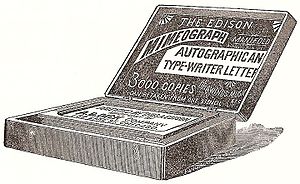
Duplikator
Annonce fra 1889 for Edisons fladeduplikator
En duplikator, også kaldet en sværteduplikator, var en maskine til mangfoldiggørelse af tekst, der i lighed med spritduplikatoren var meget anvendt før kopimaskiner blev almindelige. Thomas Edison tegnede patent på teknikken bag duplikatoren, men den fik først sin endelige udformning af Albert Blake Dick, der satte The Edison Mimeograph i produktion i 1887. Ordet mimeograf ses i få tilfælde brugt på dansk.